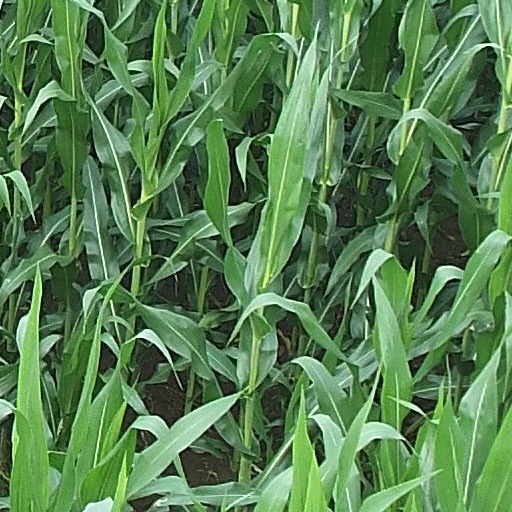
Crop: maize; corn